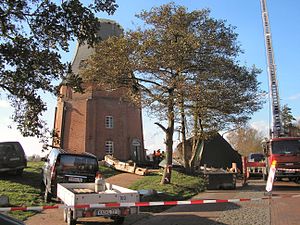
Oktoberstormen 2013 / Tab og skader / Tyskland
Oost møllen, Greetsiel. Møllehattens ses på jorden til højre.
Oktoberorkanen 2013 var en kortvarig, men yderst kraftig storm, der ramte dele af Nordvesteuropa den 27. – 28. oktober 2013 og forårsagede mindst 19 dødsfald. Der var forudsagt vindstyrker på op til 130-145 km/t over Sydengland, men der blev om eftermiddagen den 28. målt vindstød i Sønderjylland på 53 m/s svarende til 193 km/t eller 103 knob, hvilket er rekorden for Danmark. Ifølge Saffir-Simpson-skalaen på fem kategorier svarede stormen til en kategori 3 orkan. Ifølge DMI var der i Danmark tale om en regional kategori 4-orkan.